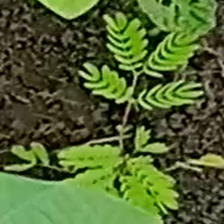
Weed species: Dwarf_cassia_(Chamaecrista pumila)